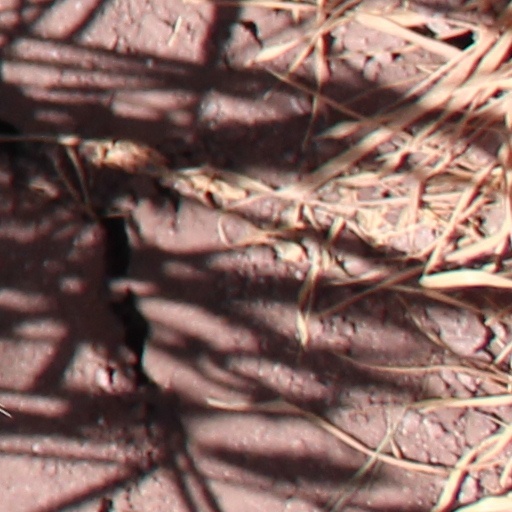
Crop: wheat